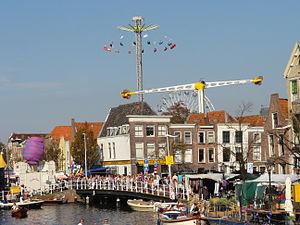
La fête du 3 octobre, en néerlandais 3 oktoberfeest a lieu tous les ans le 3 octobre à Leyde depuis 1886, en mémoire de la fin du siège de la ville en 1574.